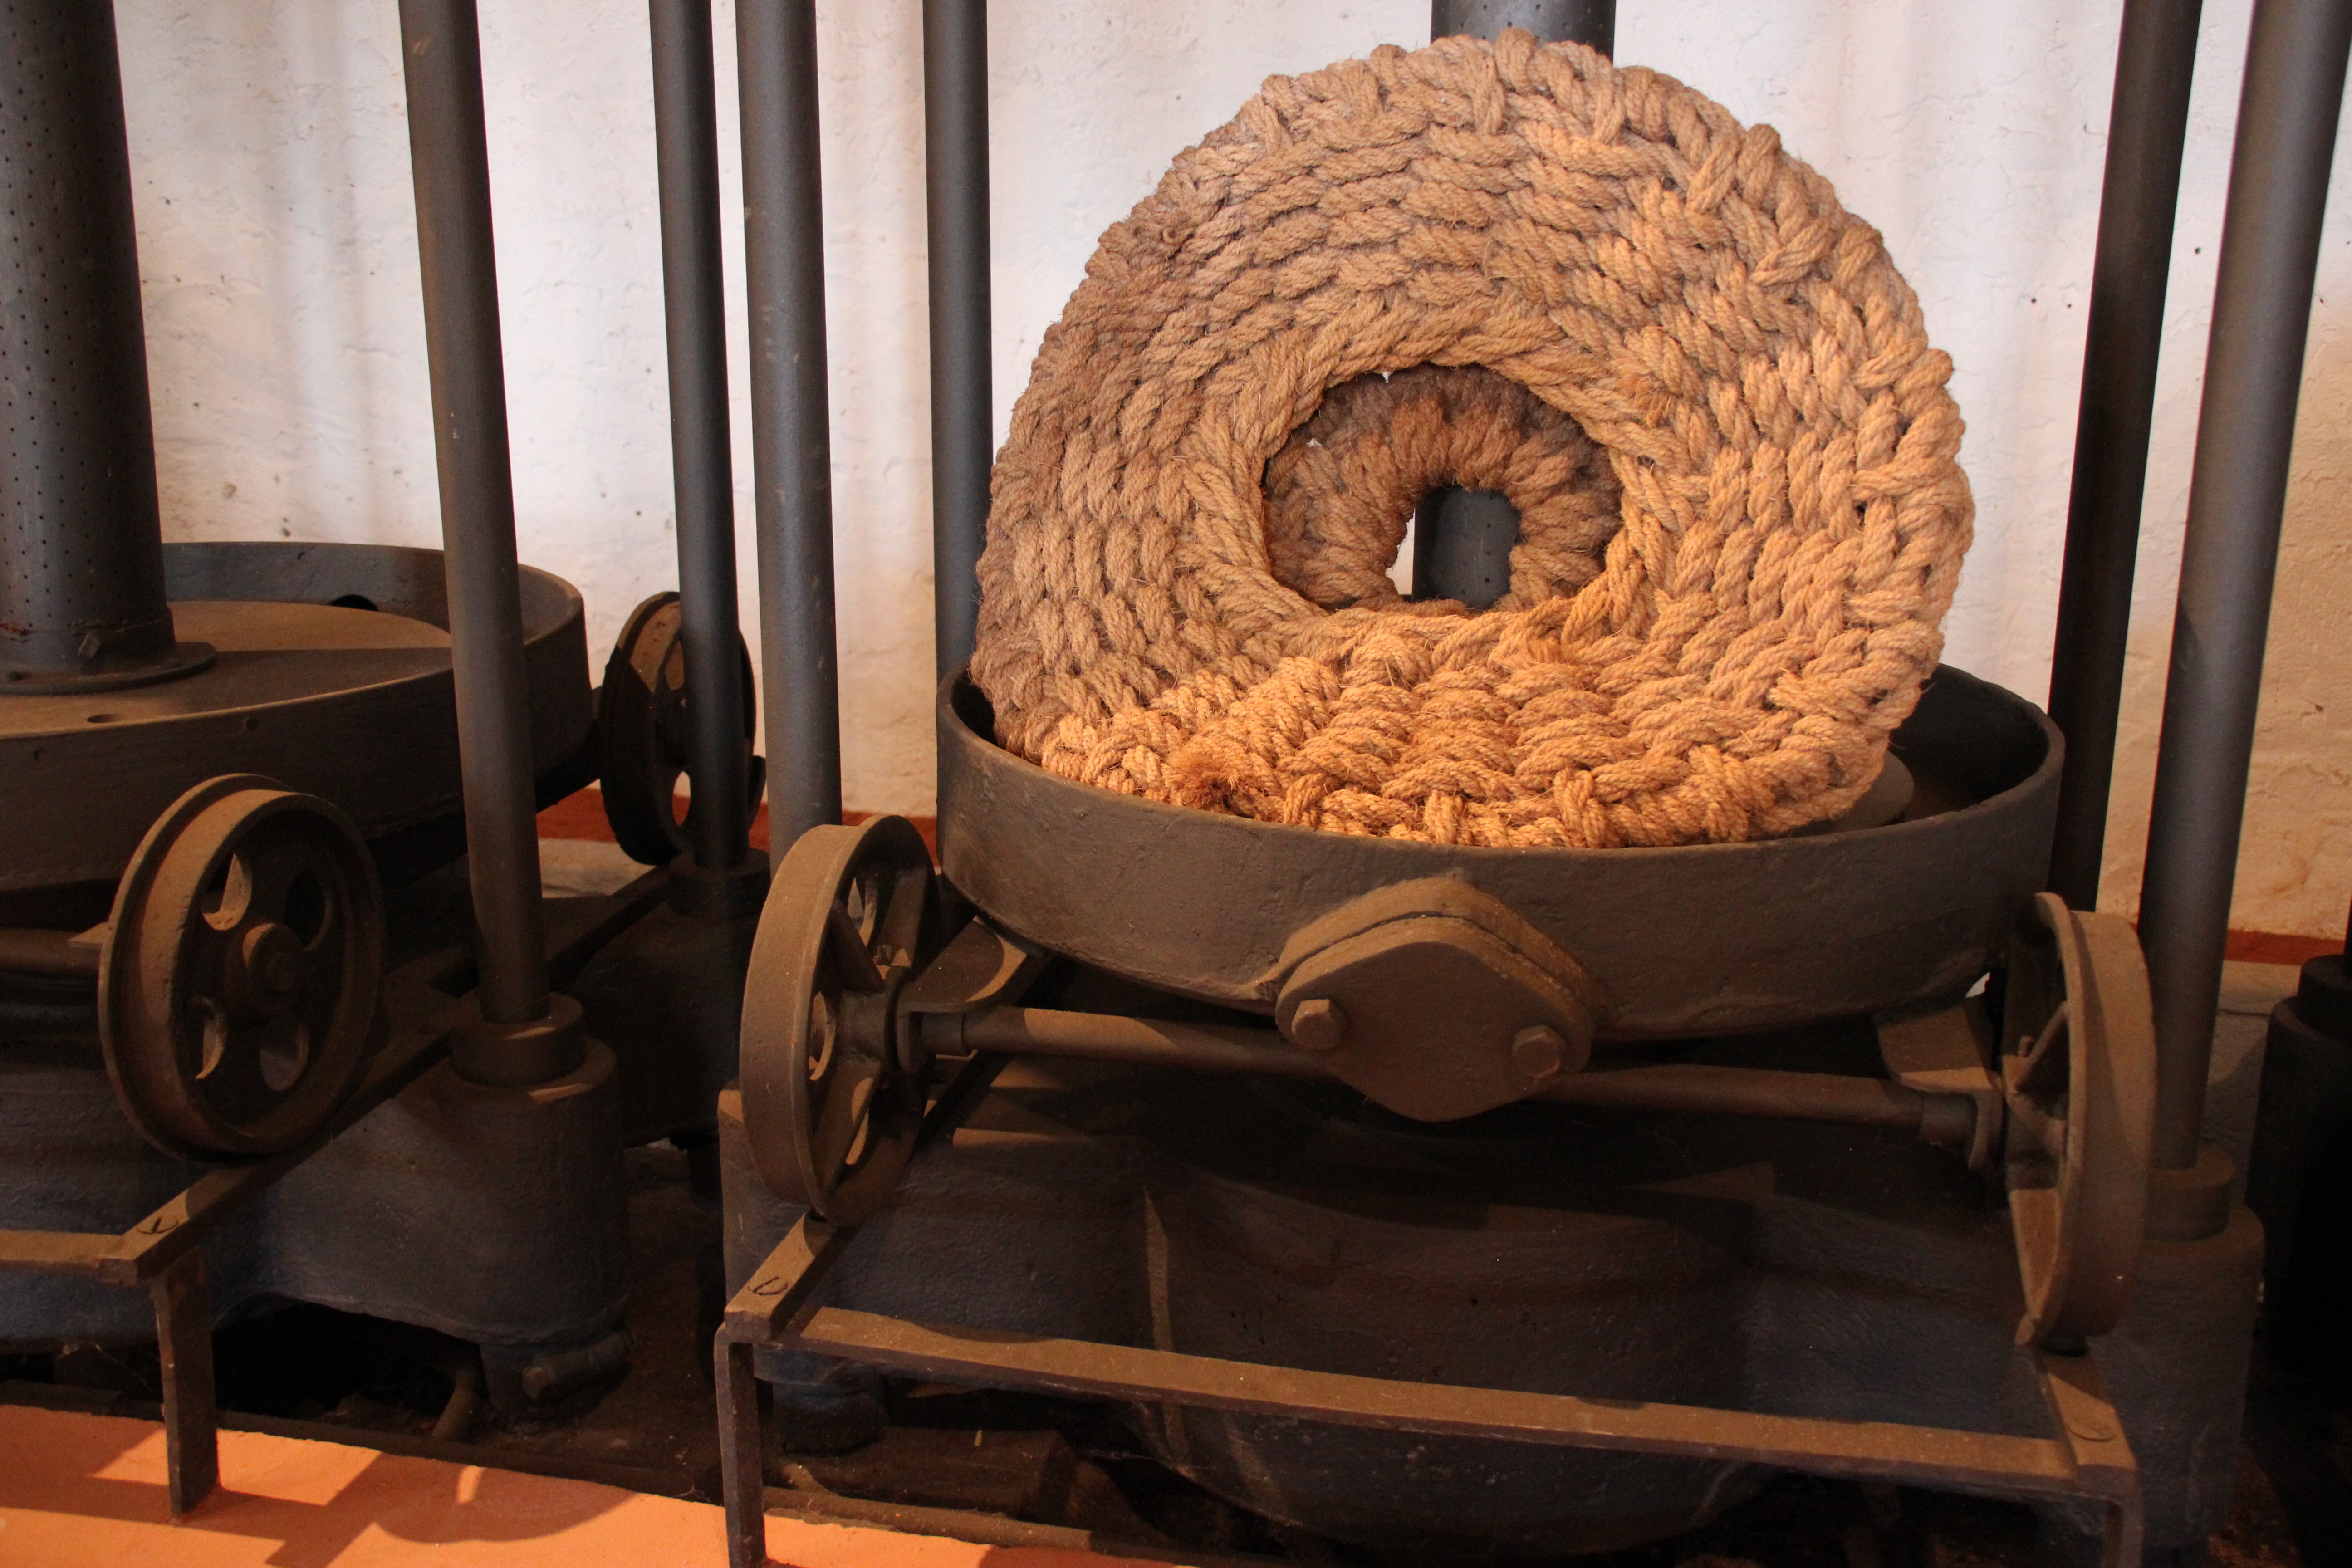
wood, wheel, chair, old, stone, rural, mediterranean, equipment, ancient, furniture, agriculture, lighting, manufacturing, sculpture, croatia, mill, press, historical, oil, hearth, istria, turning, millstone, man made object, olive press